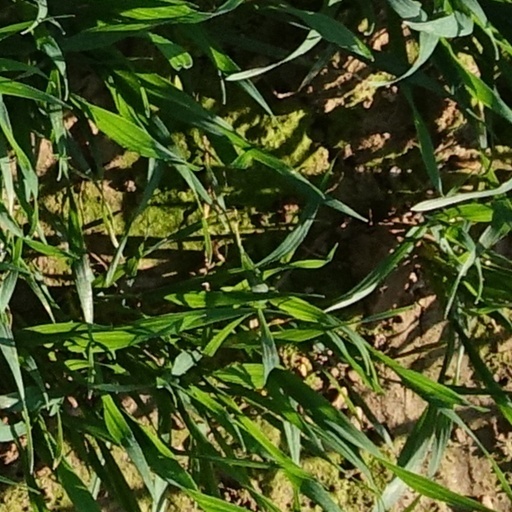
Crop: wheat